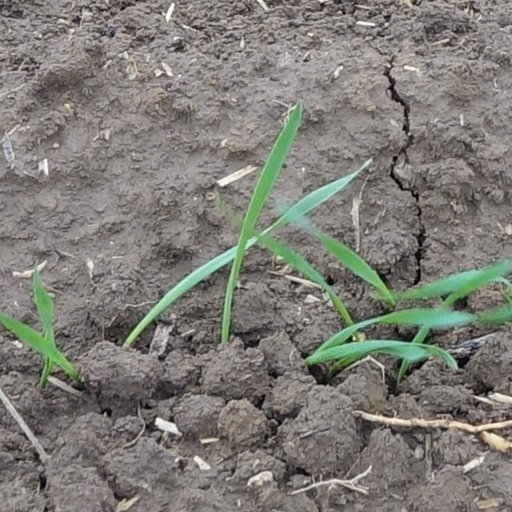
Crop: wheat